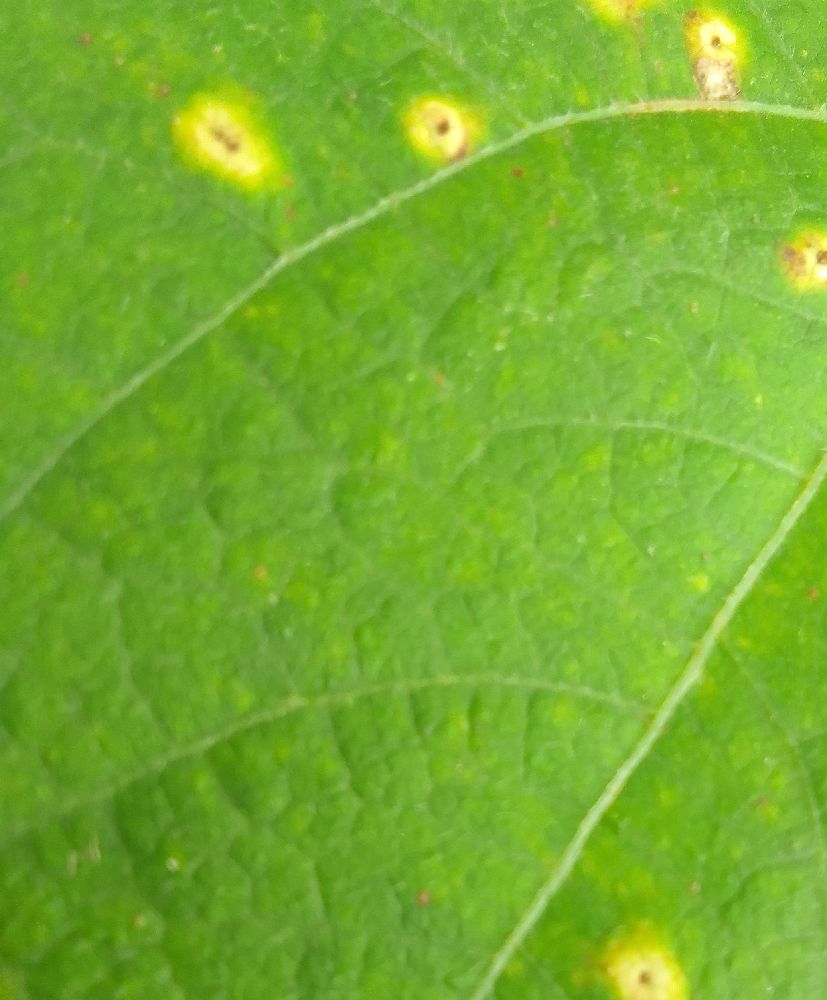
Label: rust